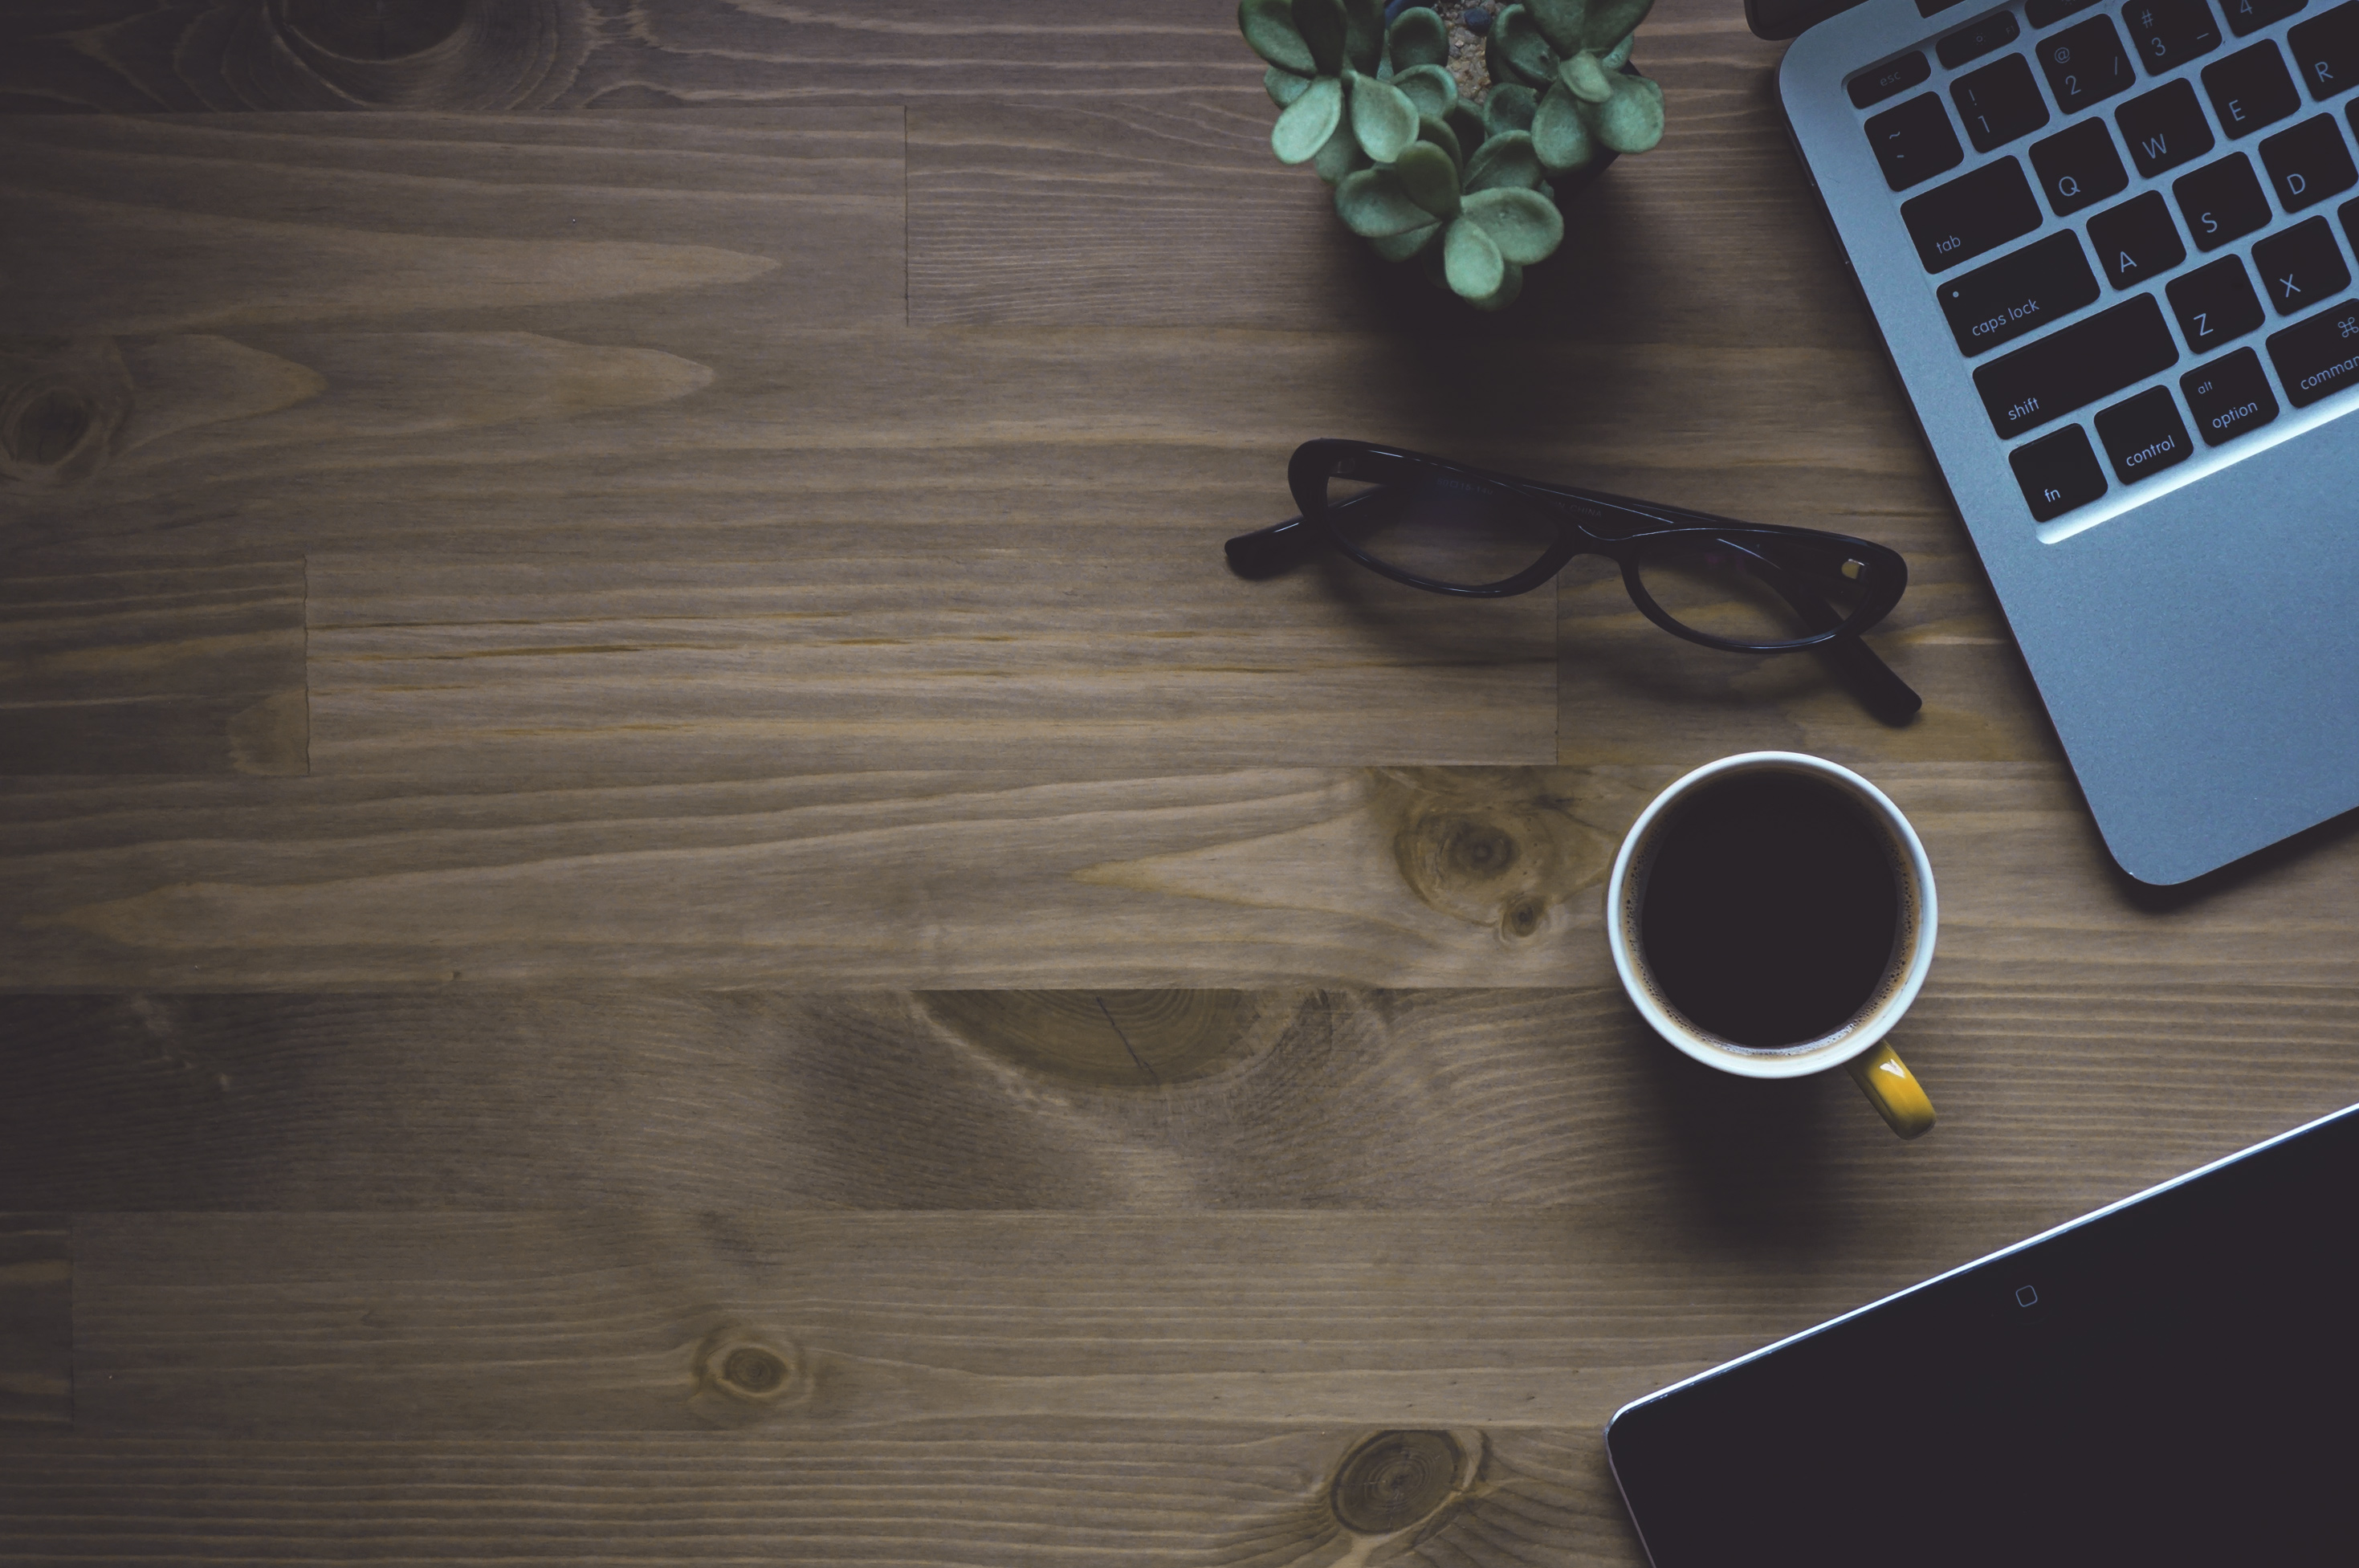
laptop, desk, table, coffee, light, wood, technology, white, floor, cup, black, mug, wooden table, indoors, glasses, shape, flooring, eye glasses, pot plant